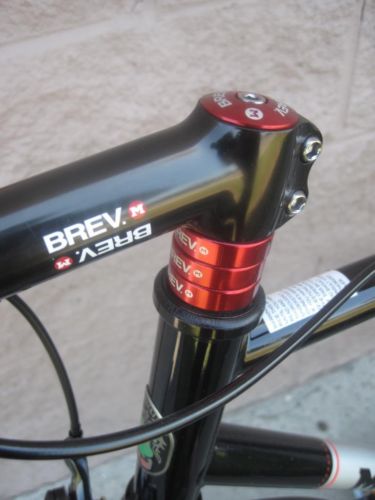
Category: bicycle